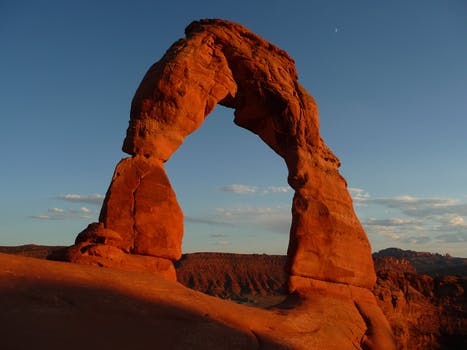
Label: No Watermark